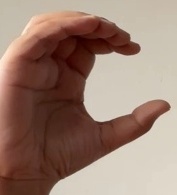
ASL sign: C